Hatim (TV series)

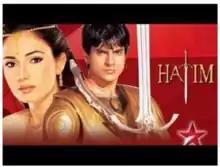

Hatim is an Indian fantasy television series that aired on StarPlus from 26 December 2003 until 12 November 2004. It has elements of fantasy, drama, action and many other genres. It was directed by Amrit Sagar and is based on a Persian story recounting the adventures of Hatim al-Tai of the Tayyi tribe of Arabia.